Benedetta-class container ship

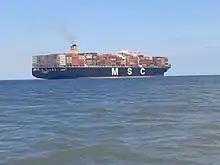
"MSC Benedetta" at Felixstowe, England

The "Benedetta" class is a series of eight container ships built for E.R. Schiffahrt by Hyundai Heavy Industries in South Korea. All eight ships are currently chartered to Mediterranean Shipping Company (MSC). The ships have a maximum theoretical capacity of around 13,100 twenty-foot equivalent units (TEU).